Government in exile of the Commonwealth of the Philippines

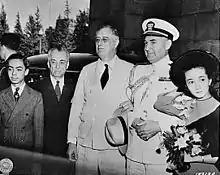
Manuel L. Quezon visiting Franklin D. Roosevelt in Washington, D.C., while in exile

MacArthur had sent some of the boats which had evacuated his party back to the southern tip of Negros Island to pick up President Quezon's party. Major Soriano, President Quezon's aide, met boat PT-41 and redirected it to Dumaguete, where it embarked President Quezon's party and transported them to Oroquieta in what was then the province of Misamis. From there, they traveled to the Del Monte plantation in Mindanao, where they remained overnight and were picked up the following day at Del Monte Airfield by two B-17 aircraft that transported them to Batchelor Airfield, 40 miles from Darwin in Northern Australia There, they transferred to Douglas DC-5 aircraft for transport to Alice Springs. There, they were reunited with the party of Vice President Osmeña that had been transported in a separate aircraft. The parties flew together to Adelaide, spent the night there, and took an overnight train to Melbourne.